Esau

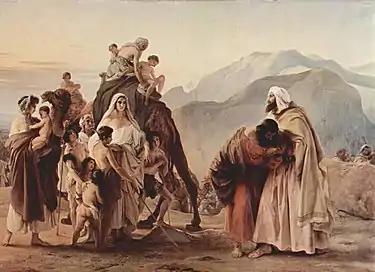
Francesco Hayez: "Esau and Jacob reconcile" (1844)

Esau was also known as Edom, the progenitor of the Edomites who were established to the south of the Israelites. They were an ancient enemy nation of Israel. The minor prophets, such as Obadiah, claim that the Edomites participated in the destruction of Solomon's Temple in the siege of Jerusalem in 587 BCE. Exactly how the Edomites participated is not clear. Psalm 137 ("By the waters of Babylon") suggests merely that Edom had encouraged the Babylonians: God is asked to "remember against the Edomites the day of Jerusalem, how they said 'raze it, raze it to its foundations'" in Psalm 137:7. However, the prophecy of Obadiah insists on the literal "violence done" by Esau "unto [his] brother Jacob" when the Edomites "entered the gate of my people..., looted his goods..., stood at the parting of the ways to cut off the fugitive... delivered up his survivors on his day of distress".